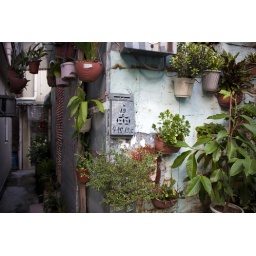
Small house covered in plants in Tai Wai, Hong Kong